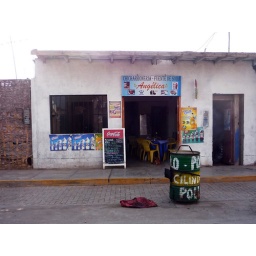
A restaurant in the beach town of Cerro Azul with chicken, (pollo), being cooked in a metal barrel in the street